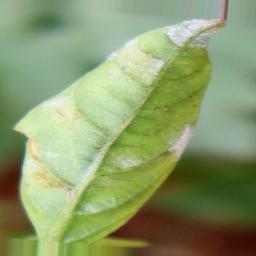
Label: powdery mildew